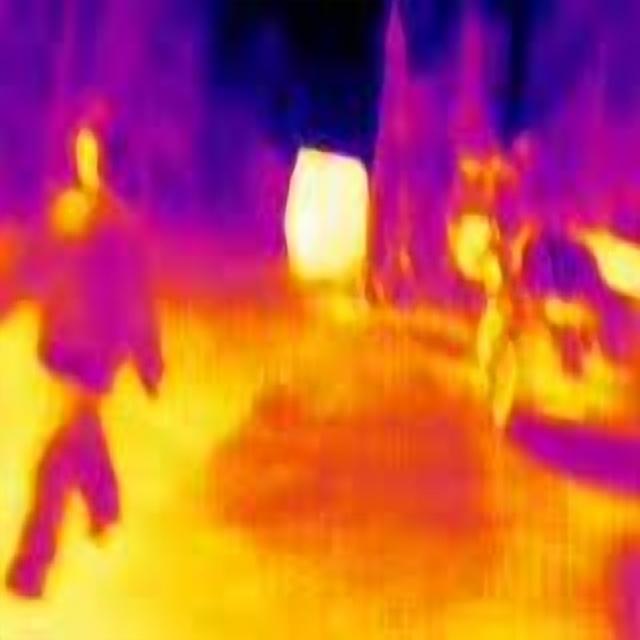
Detected objects:
label: person